Plug-in electric vehicles in the United States

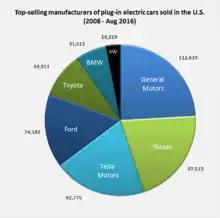
Top selling manufacturers of plug-in electric cars sold in the United States. Cumulative sales between 2008 and August 2016.

A study conducted at the Institute of Transportation Studies (ITS), at the University of California, Davis (UC Davis) published in 2014 found that many car dealers are less than enthusiastic about plug-in vehicles. ITS conducted 43 interviews with six automakers and 20 new car dealers selling plug-in vehicles in California's major metro markets. The study also analyzed national and state-level J.D. Power 2013 Sales Satisfaction Index (SSI) study data on customer satisfaction with new car dealerships and Tesla retail stores. The researchers found that buyers of plug-in electric vehicles were significantly less satisfied and rated the dealer purchase experience much lower than buyers of non-premium conventional cars, while Tesla Motors earned industry-high scores. According to the findings, plug-in buyers expect more from dealers than conventional buyers, including product knowledge and support that extends beyond traditional offerings.